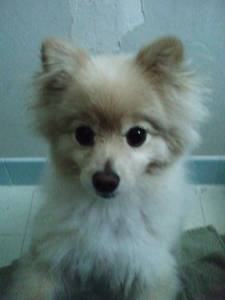
Breed: pomeranian